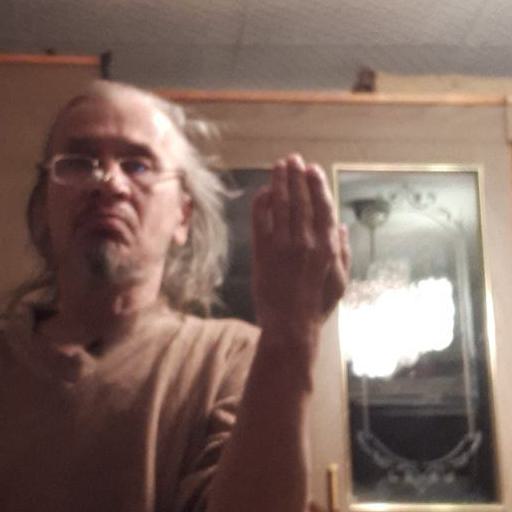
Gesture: stop_inverted